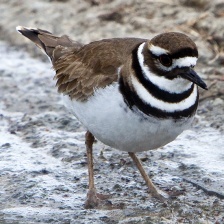
Species: KILLDEAR
Scientific name: CHARADRIUS VOCIFERUS